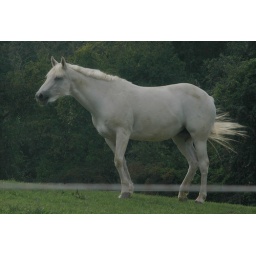
white horse in the sun